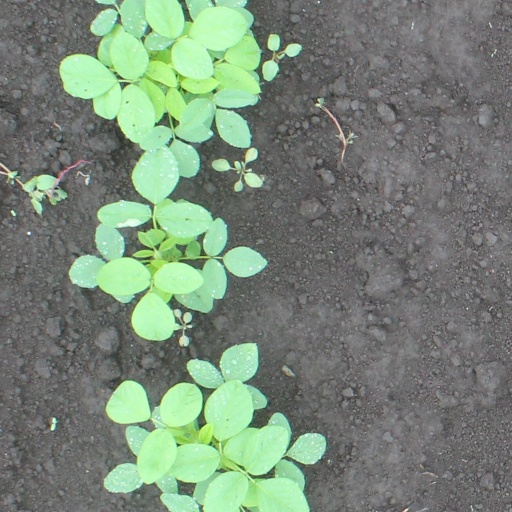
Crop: soybean